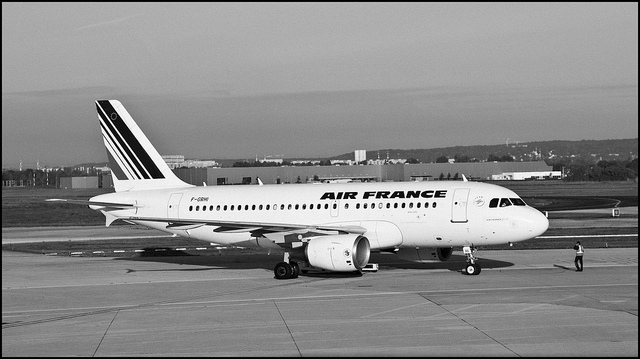
user: Given an image and a question. Answer the question in a short answer. Question: Which airlines is portrayed in this photo? Short Answer:
assistant: air france